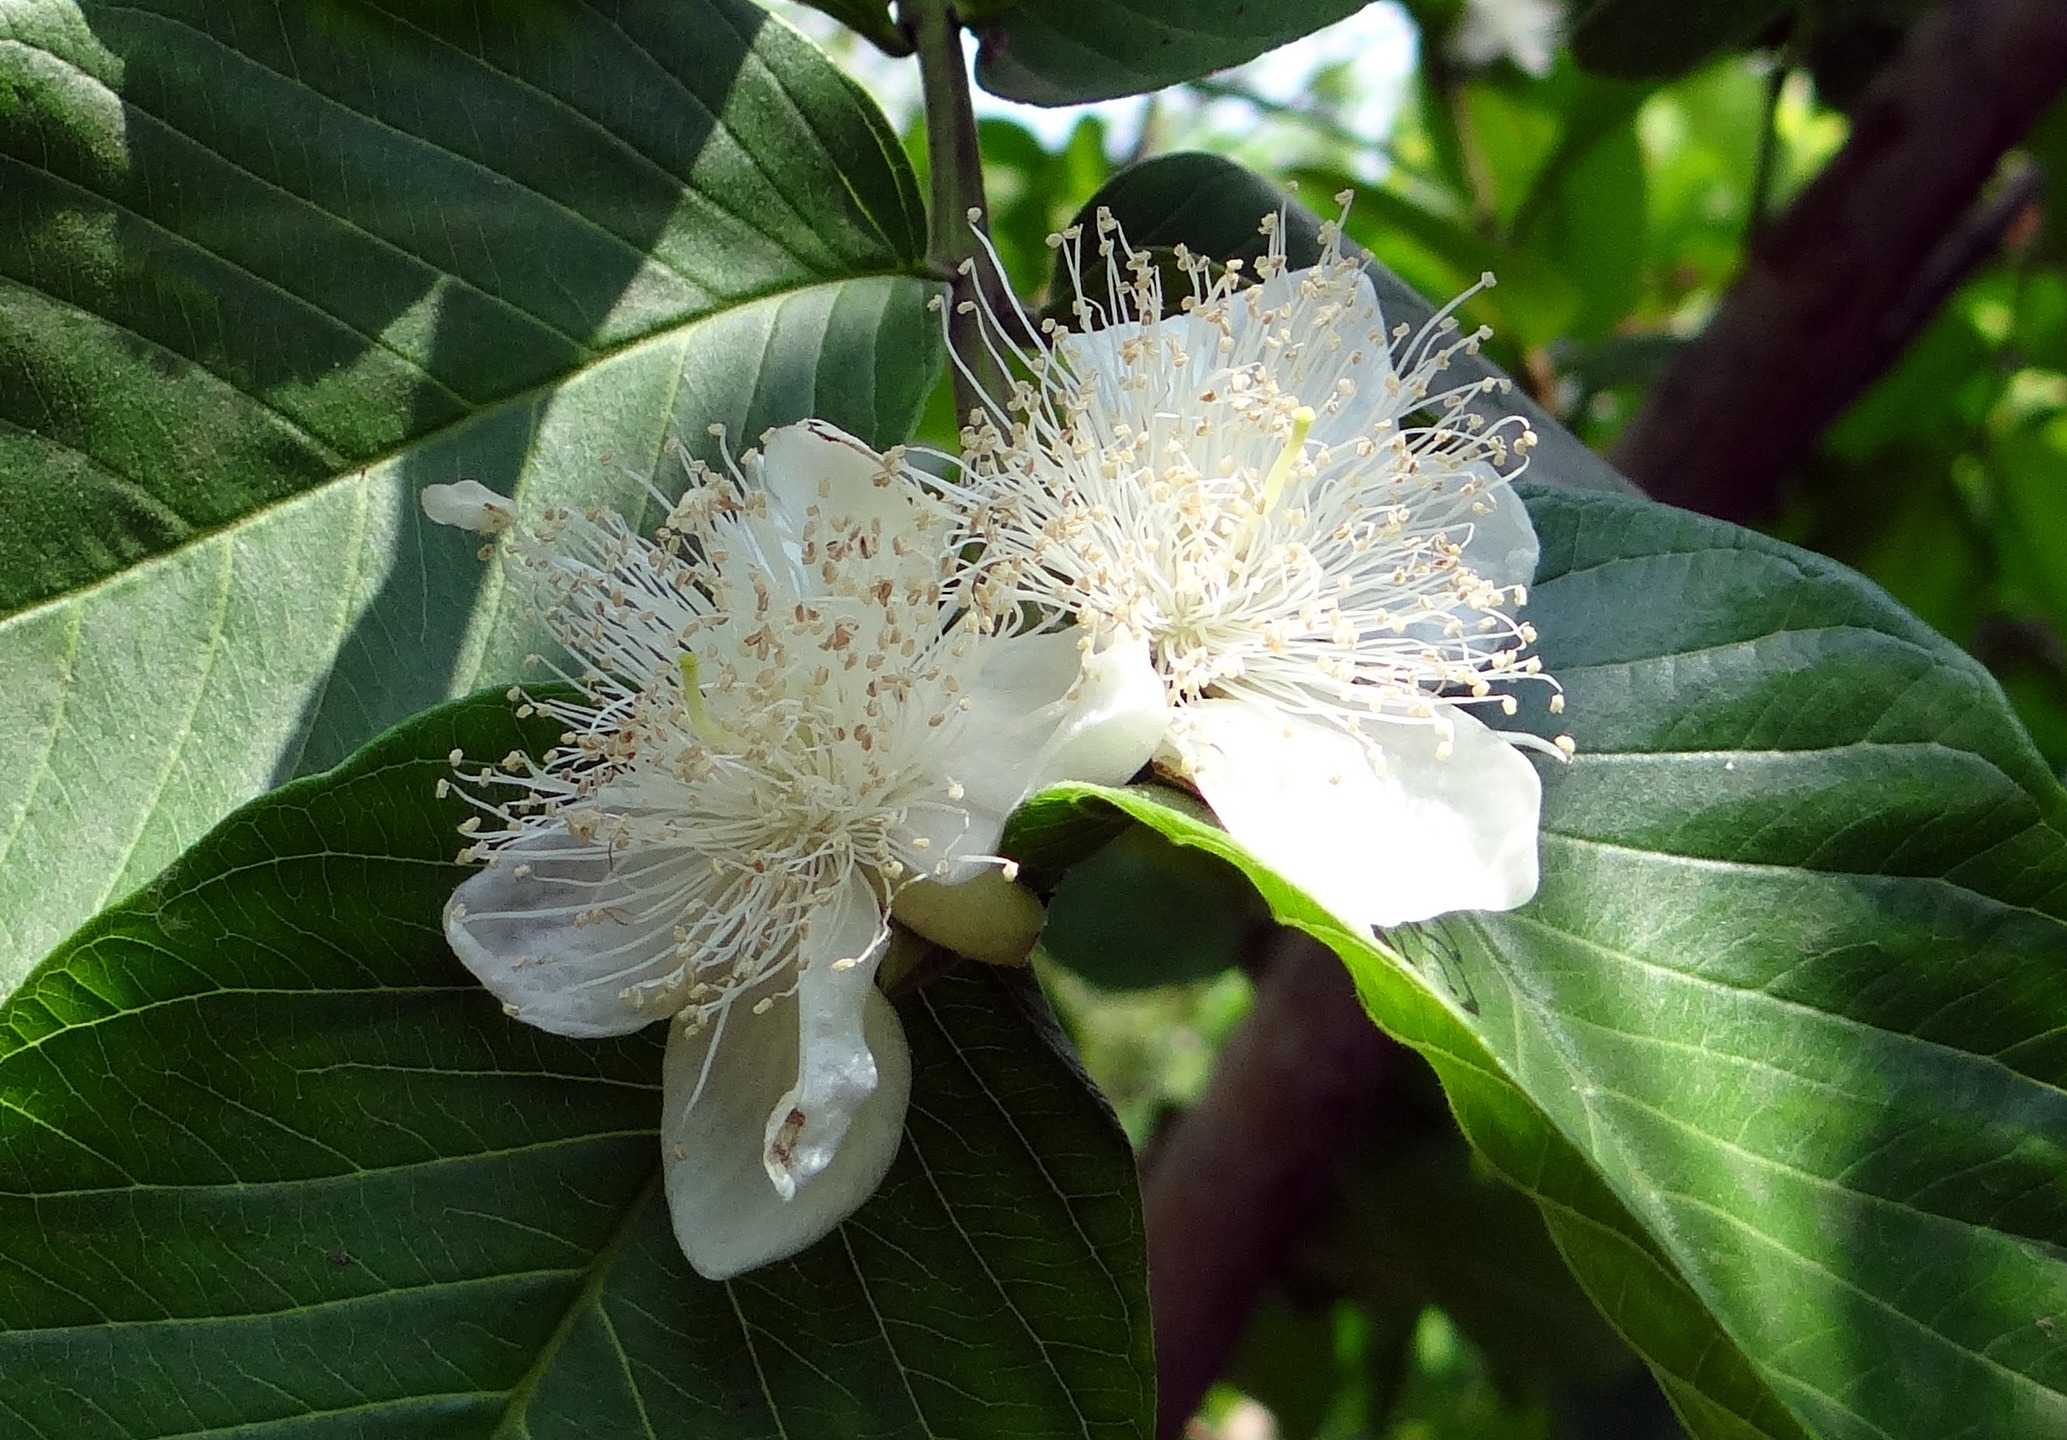
tree, nature, blossom, plant, white, fruit, leaf, flower, food, produce, evergreen, botany, dharwad, flora, shrub, india, guava, macro photography, flowering plant, woody plant, land plant, guava leaf